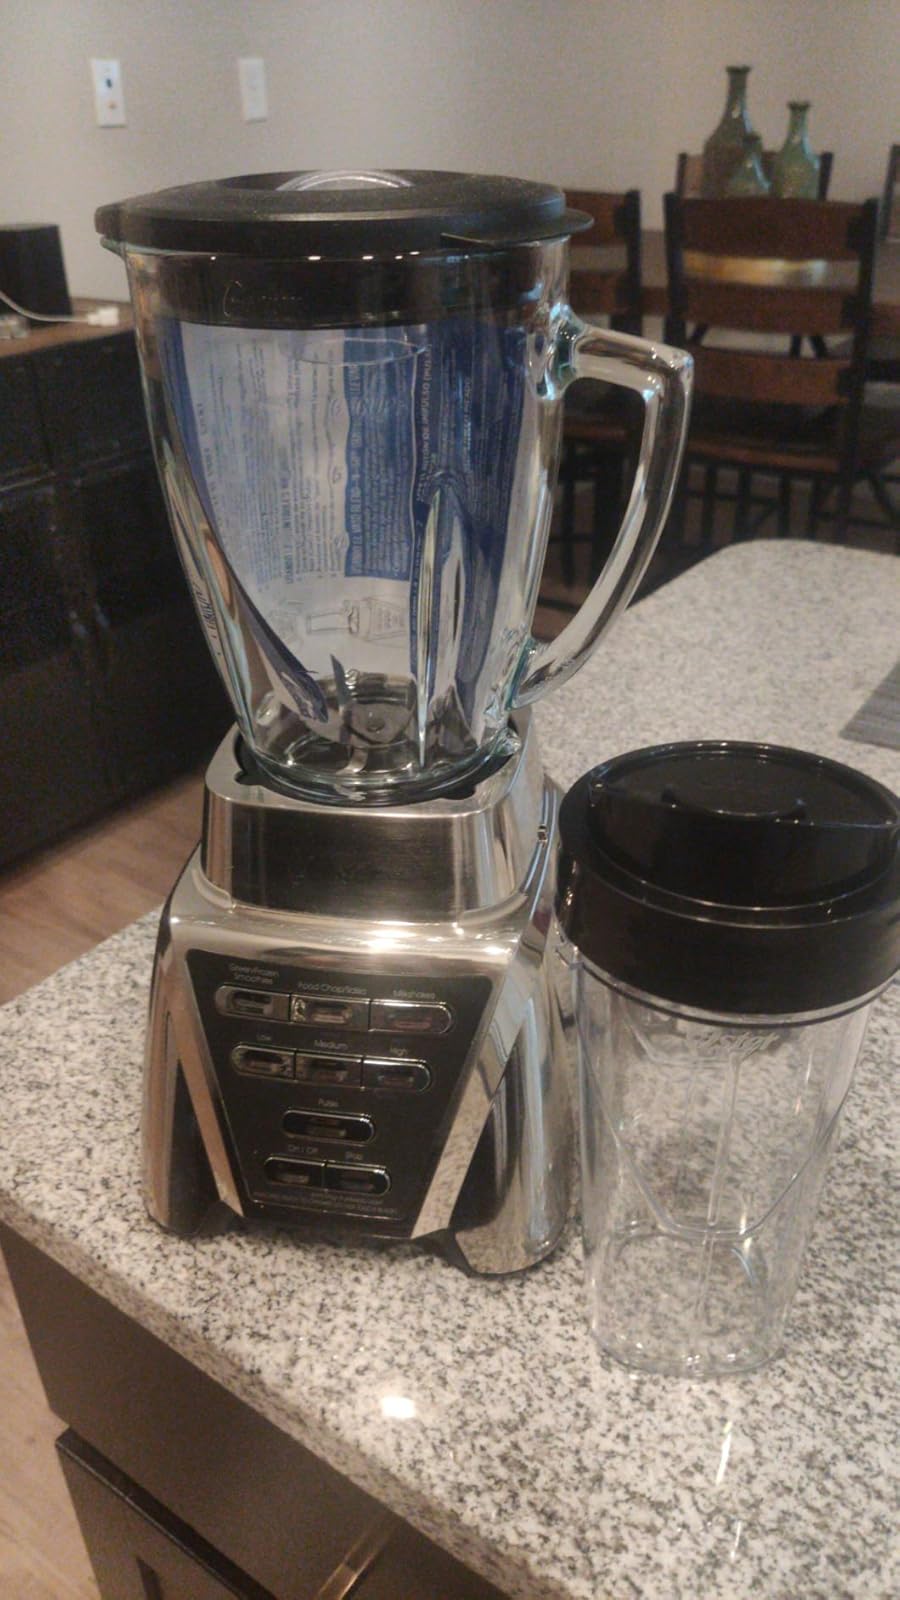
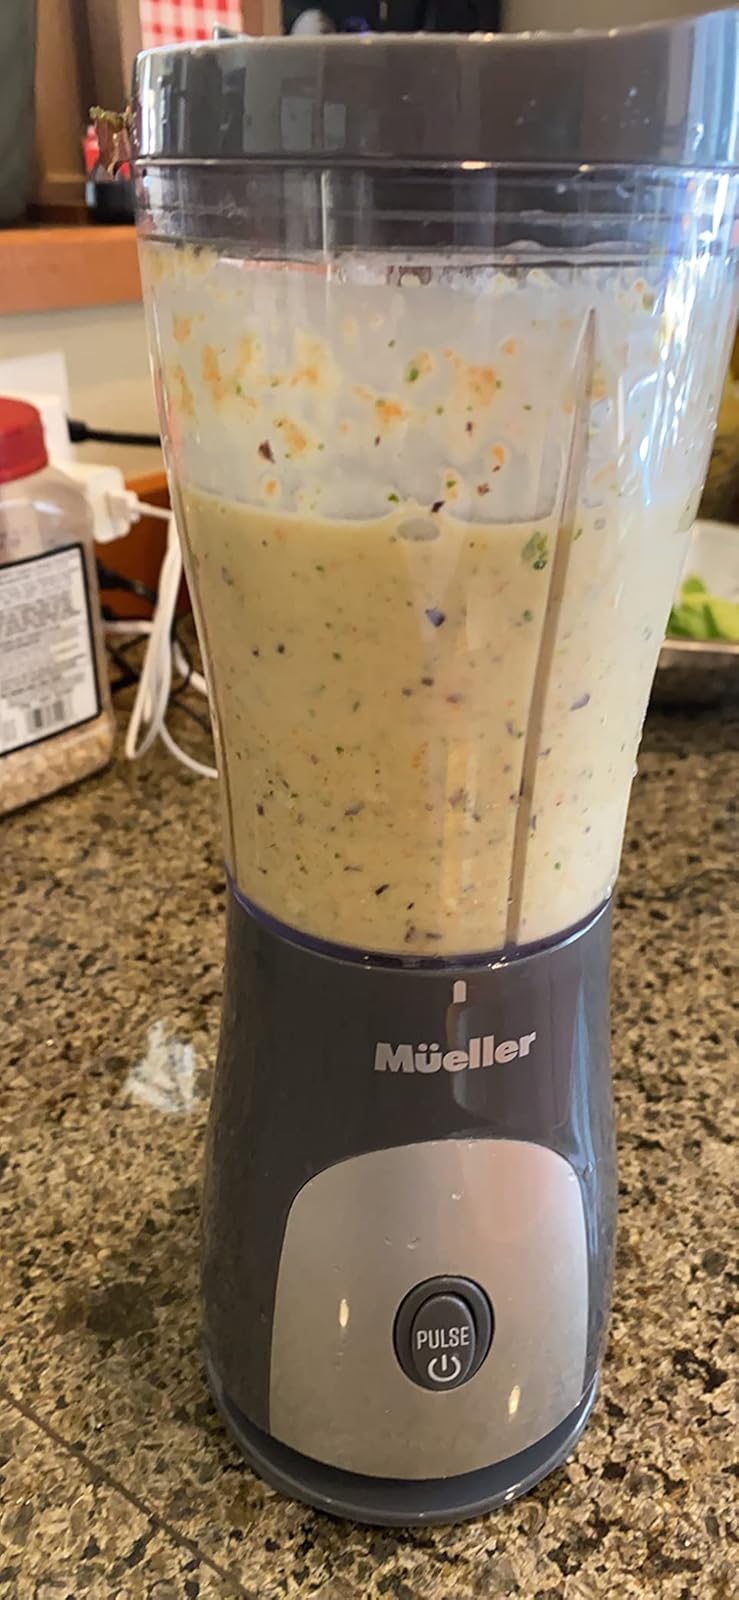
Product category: items_blender
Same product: no